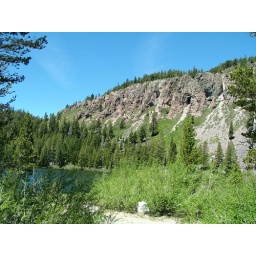
mountain, lake and forest under the beautiful blue sky